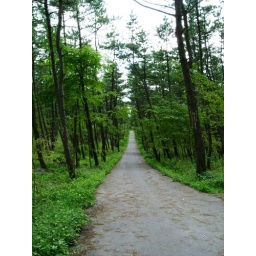
These pine trees were planted on coast for protection against the wind.So they are all inclined to one side.